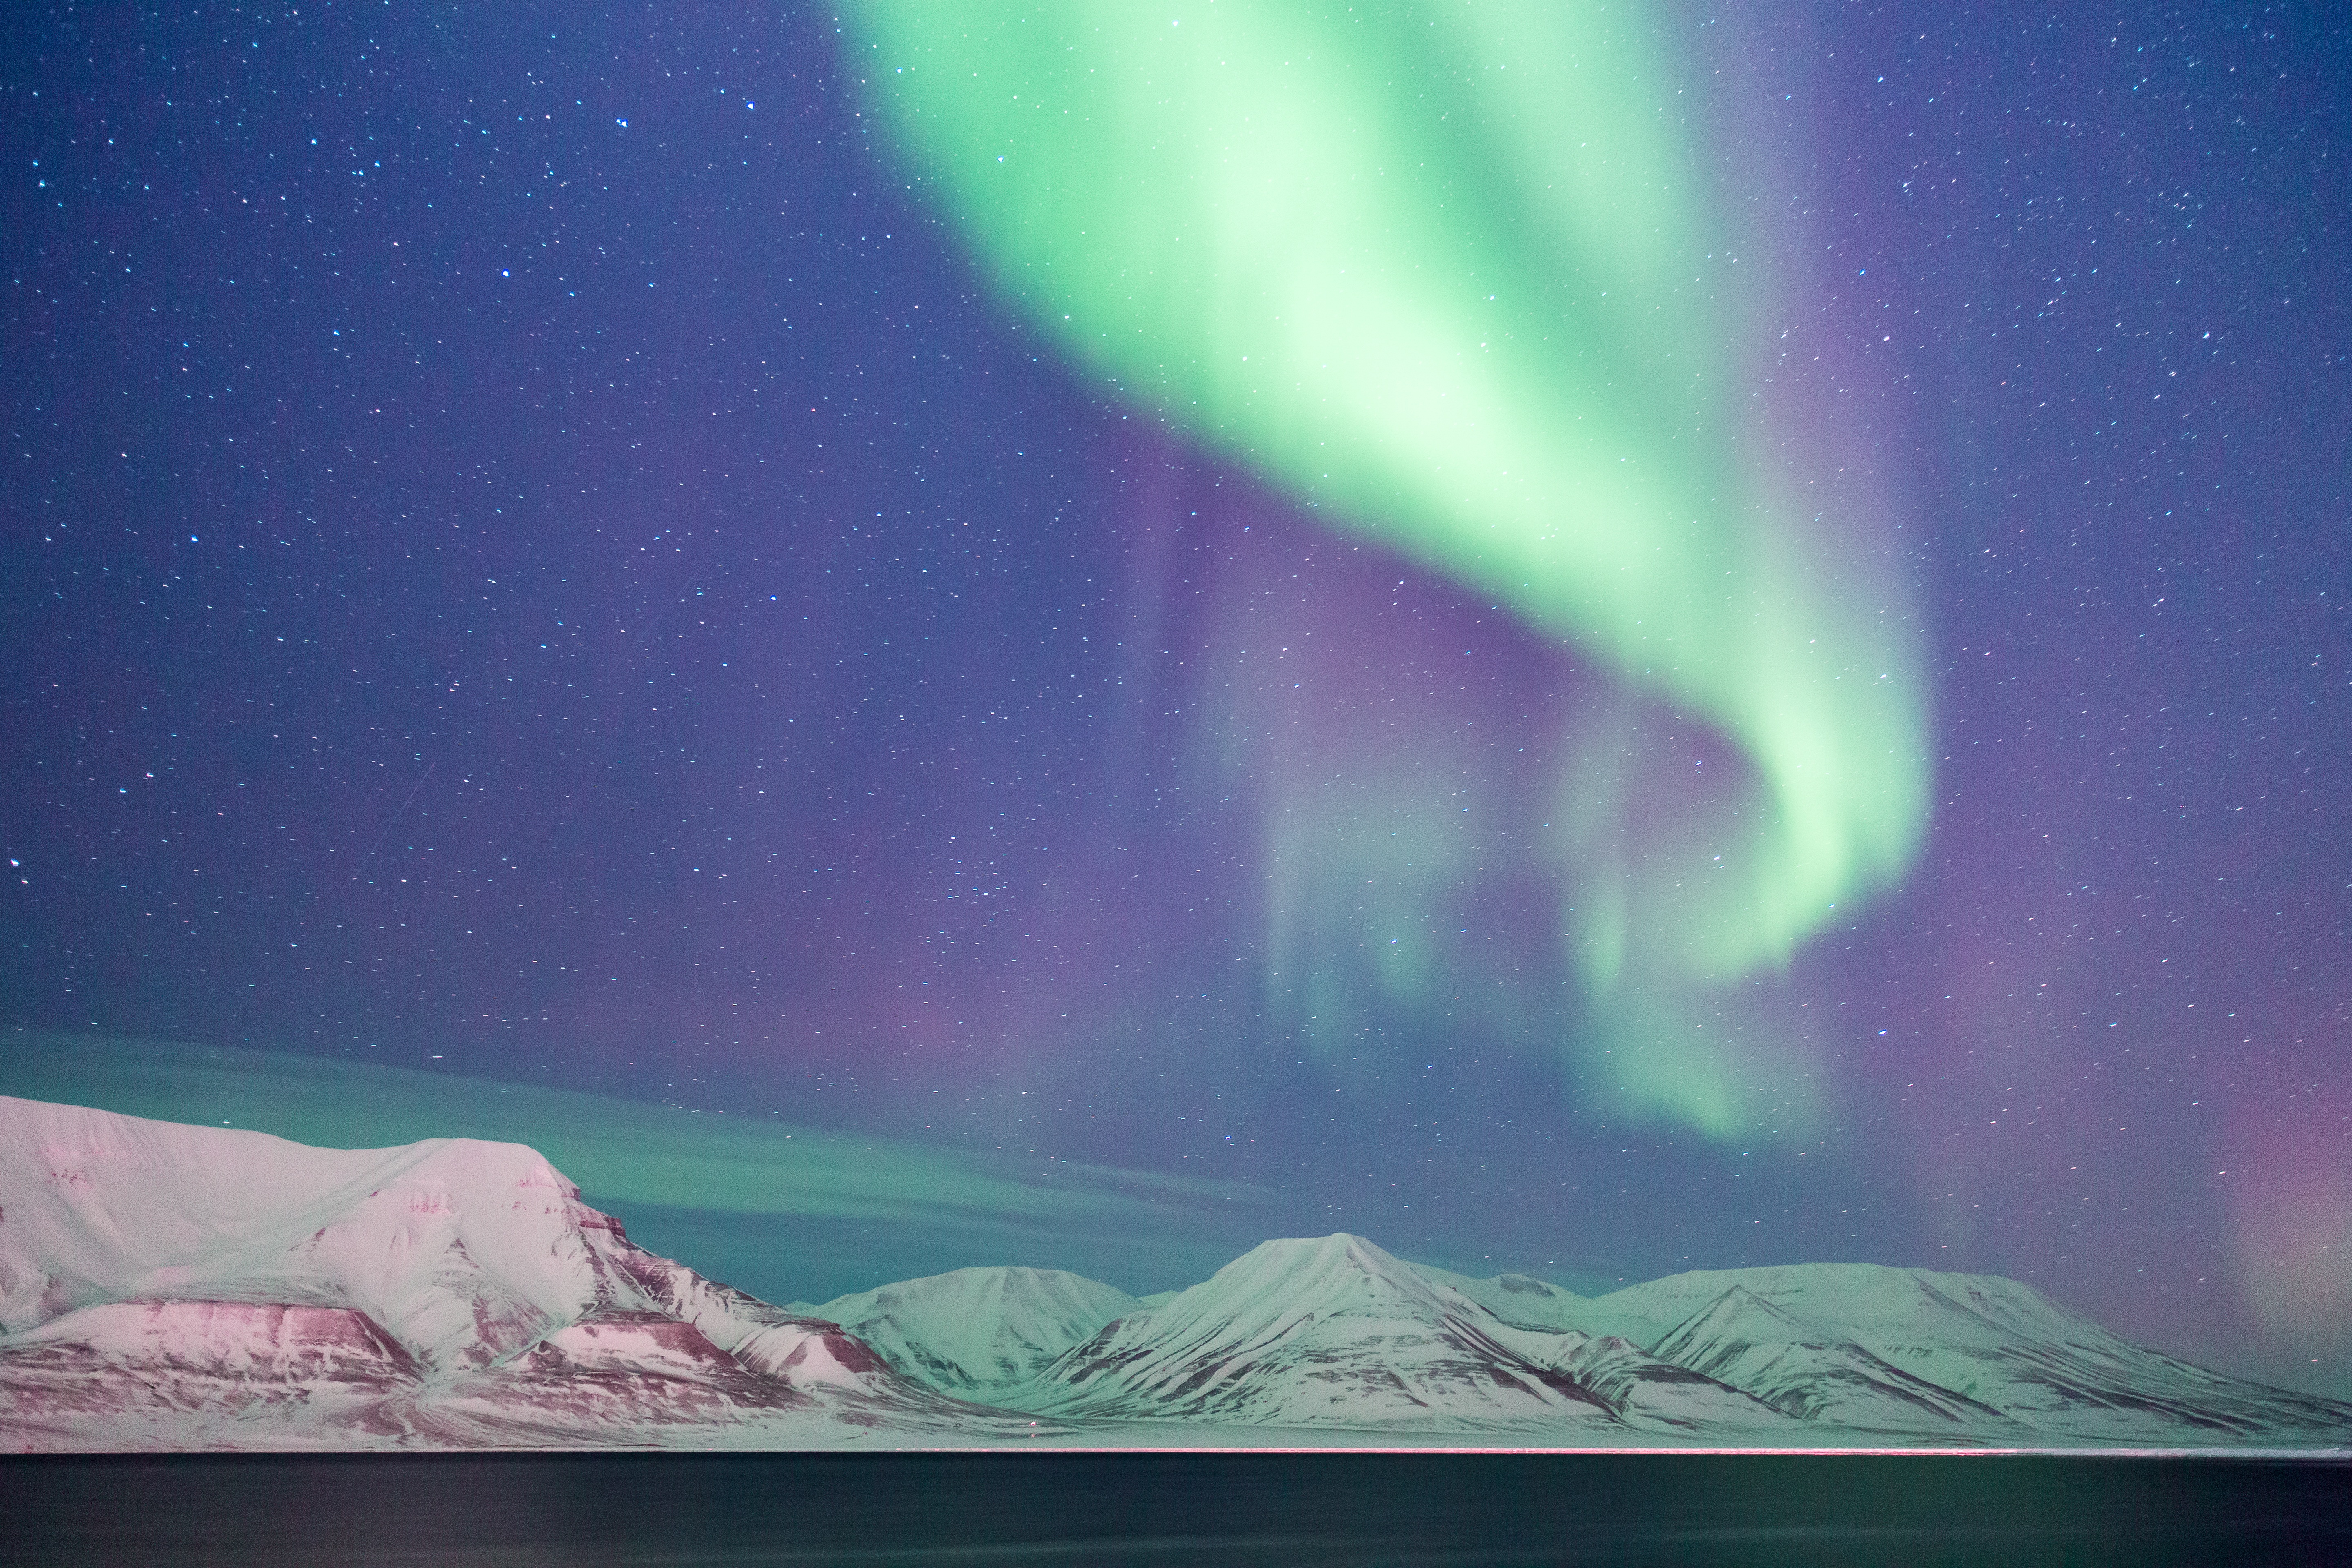
nature, snow, night, adventure, atmosphere, arctic, aurora, aurora borealis, lights, colors, winters, svalbard, stargazing, snowy landscape, ice adventure, auroras, magical night, polar lights, northen lights